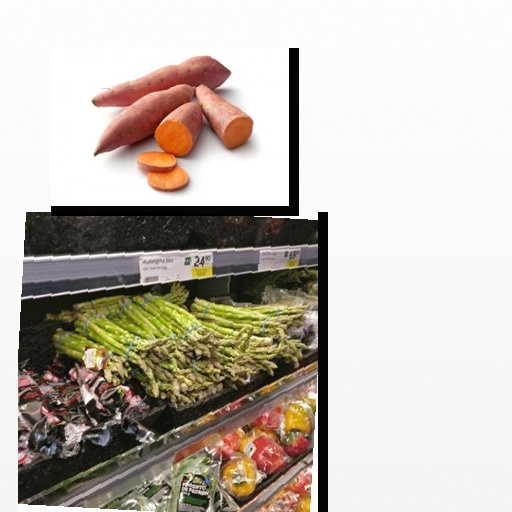
Food items: asparagus, sweet_potato